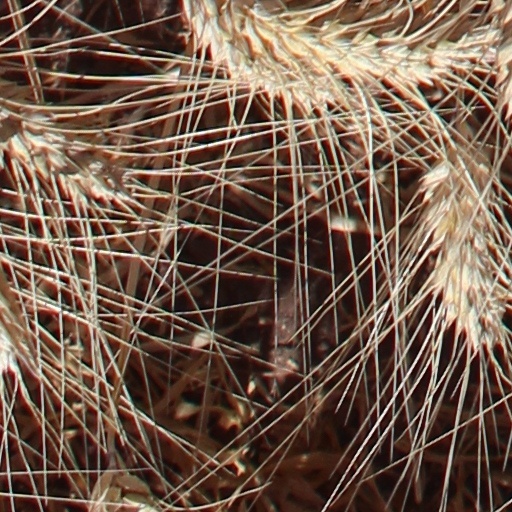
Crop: wheat